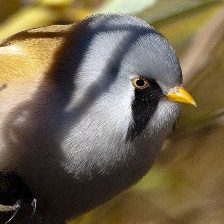
Species: BEARDED REEDLING
Scientific name: PANURUS BIARMICUS